Donnie E. Treadwell

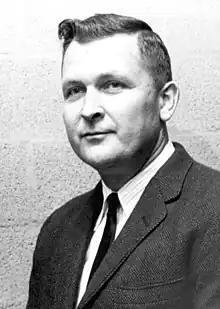
Treadwell in 1965

Donnie E. Treadwell (February 27, 1923 – October 12, 2014) was an American politician. He served as a Democratic member of the Florida House of Representatives.